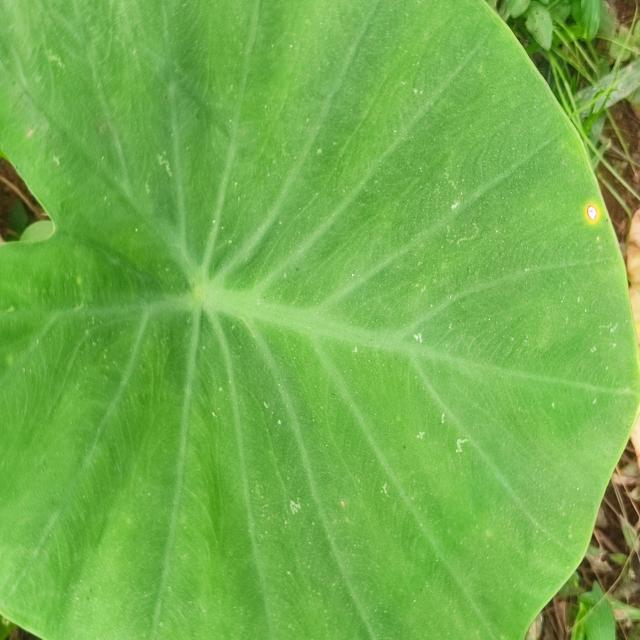
Label: Early_Blight